Wi-Fi

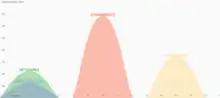
In the 2.4 GHz wavebands as well as others, transmitters straddle multiple channels. Overlapping channels can suffer from interference unless this is a small portion of the total received power.

In the early 2000s, multiple cities around the world announced plans to construct citywide Wi-Fi networks. There are a number of successful examples; in 2004, Mysore (Mysuru) became India's first Wi-Fi-enabled city. A company called WiFiyNet has set up hotspots in Mysore, covering the whole city and a few nearby villages.